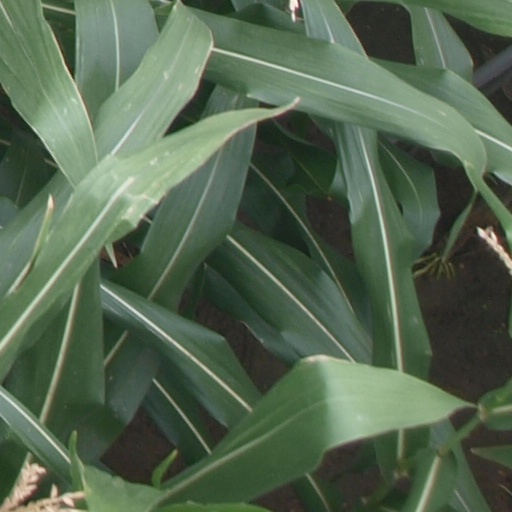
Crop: maize; corn